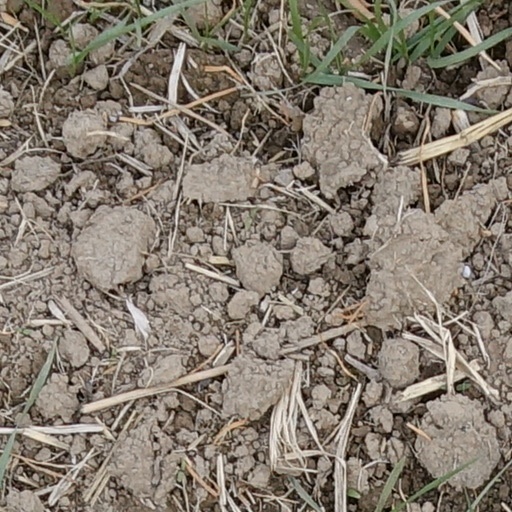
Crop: wheat